Hafsid dynasty

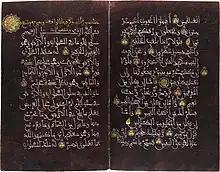
Double page from the Qur'an manuscript endowed to the Kasbah Mosque by sultan Abu Faris Abd al-Aziz II in March 1405. Bibliothèque nationale de France.

After the Marinid threat ended, attempts to reunify the Hafsids failed until Abu al-Abbas Ahmad II, the emir of Béjaïa and Constantine, conquered Tunis in 1370. A capable ruler and military leader, he reestablished Hafsid authority on stronger terms, centralizing power to a greater extent than ever before. Meanwhile, the Zayyanids and Marinids were occupied by internal matters.